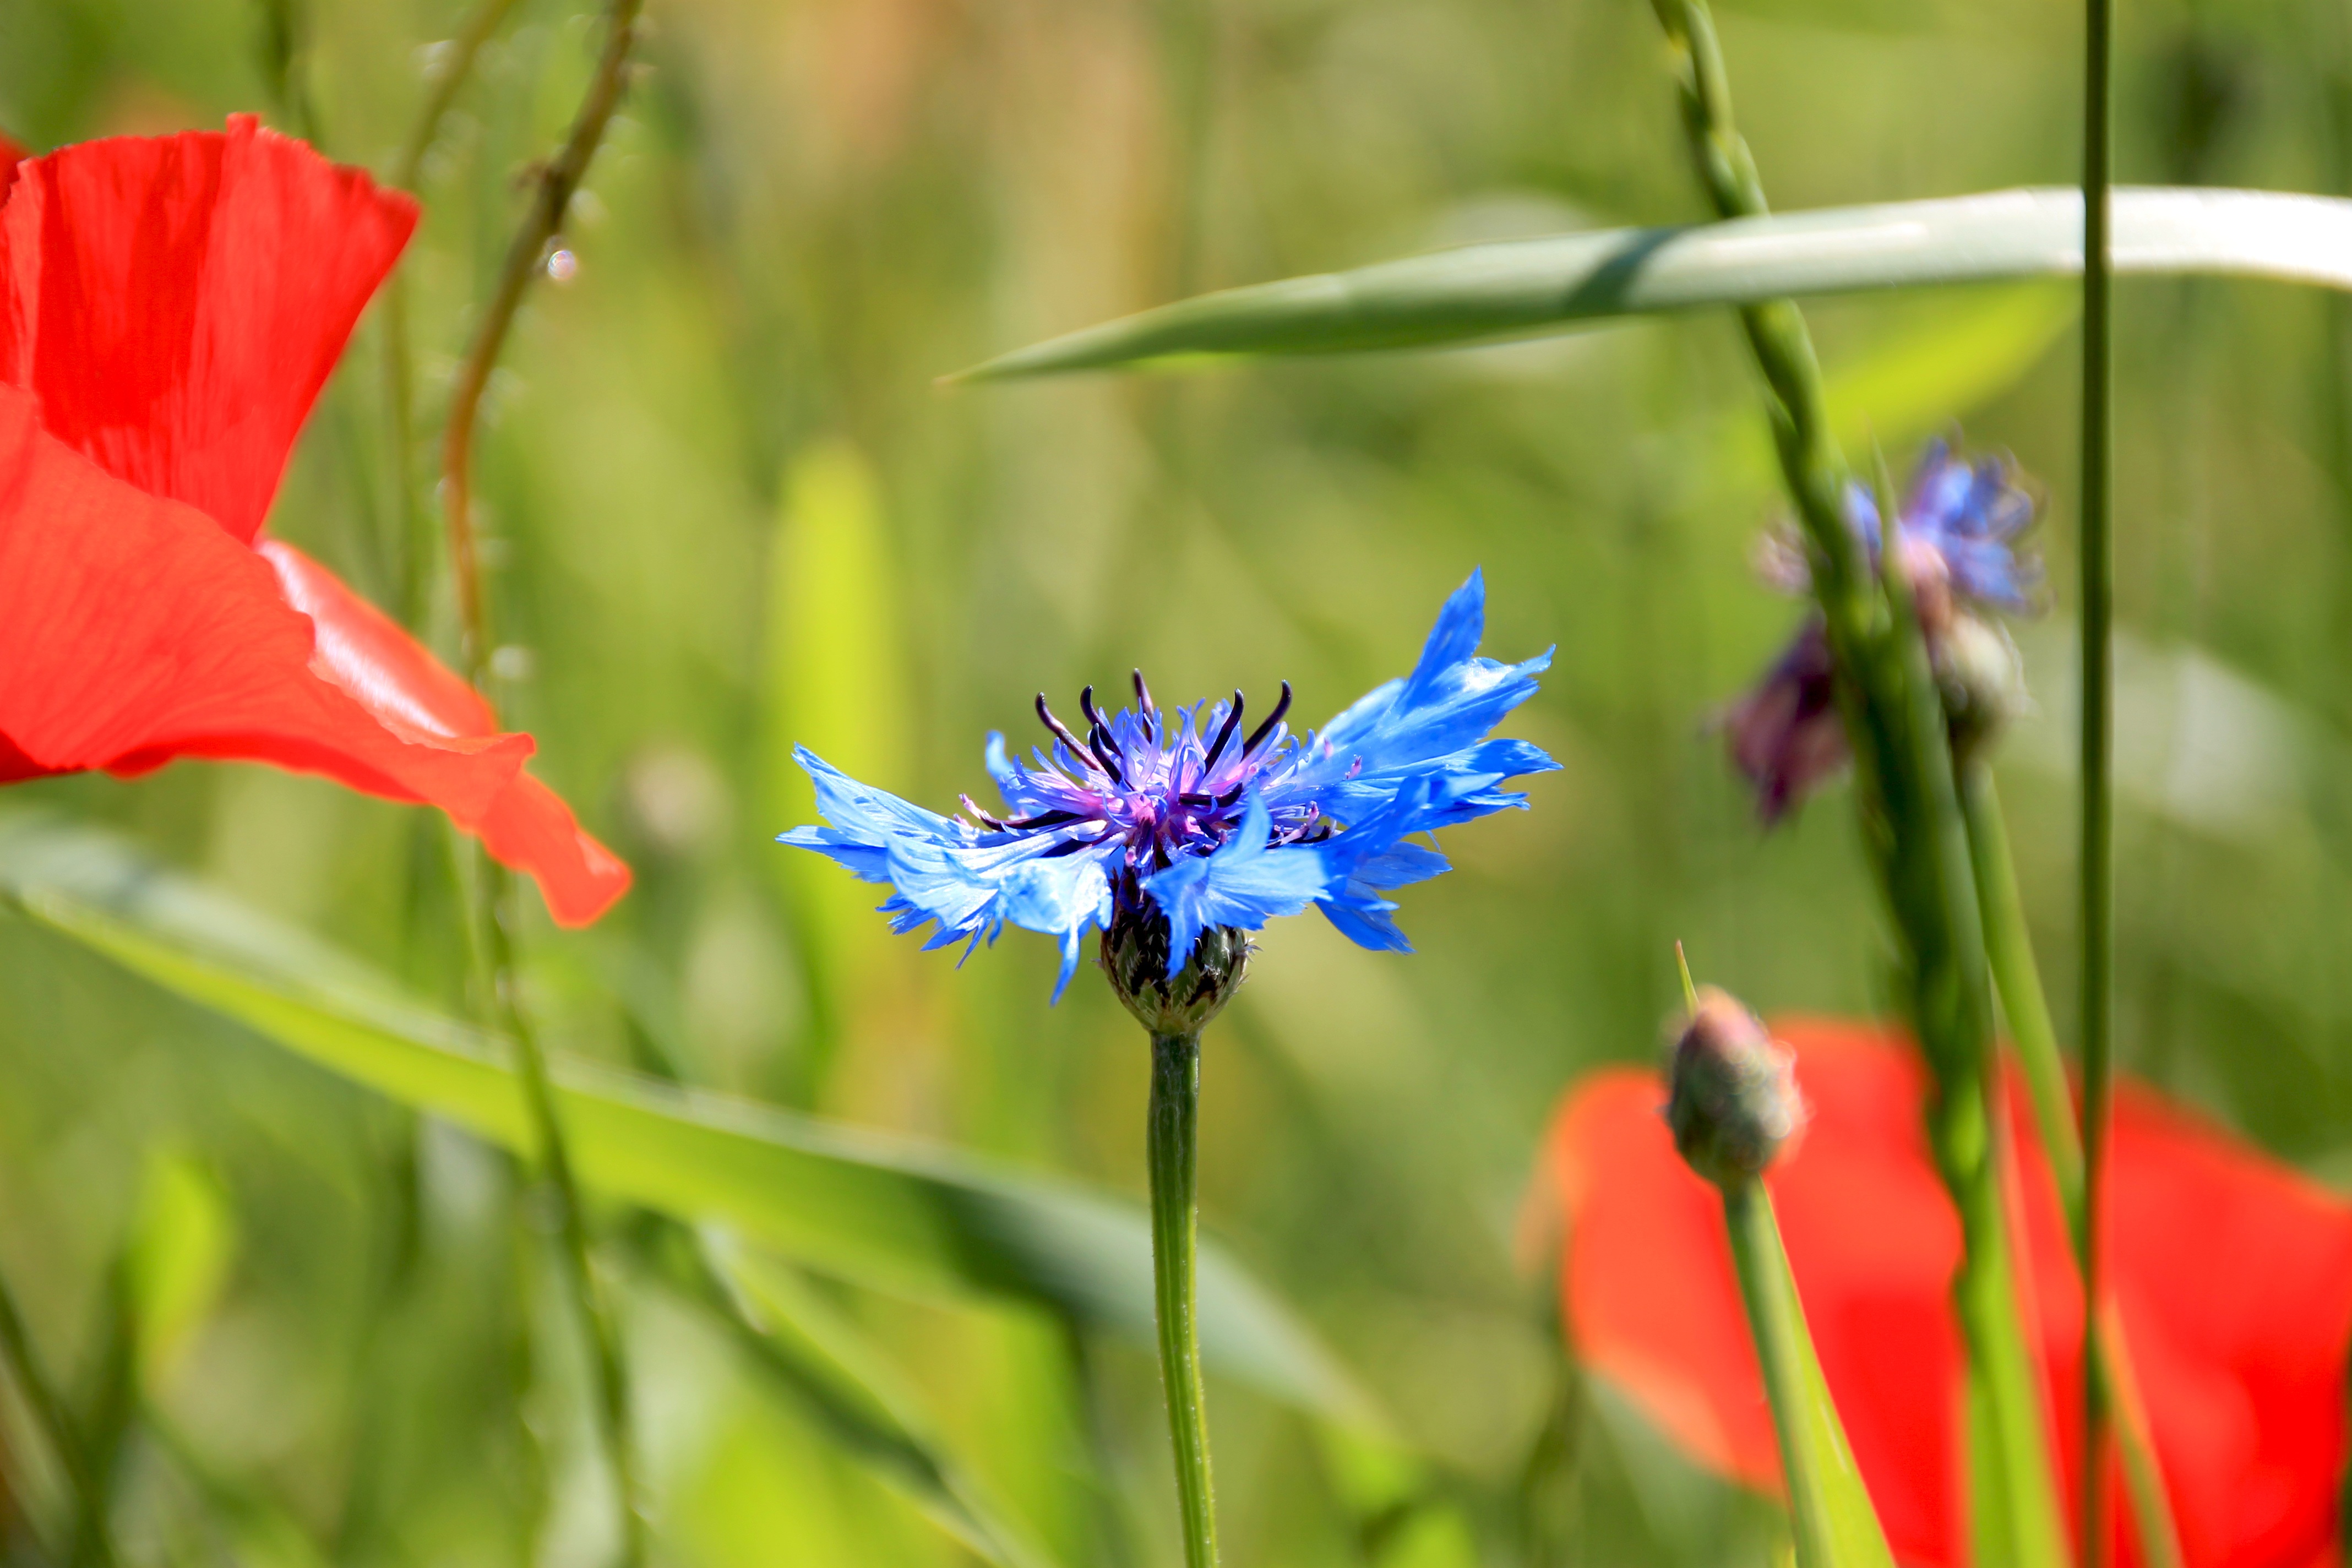
nature, blossom, plant, field, meadow, flower, petal, blueberry, botany, blue, garden, flora, wild flower, wildflower, wild flowers, violet, nectar, macro photography, flowering plant, plant stem, land plant